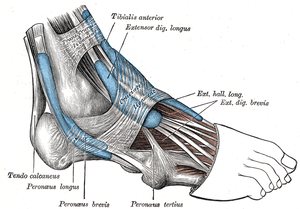
Le pied est la partie distale du membre inférieur de l'homme. Il est relié à la jambe par l'articulation de la cheville. Il supporte le poids du corps en position debout et permet la locomotion.
Un rétinaculum est une structure fibreuse destinée à maintenir les tendons contre les structures osseuses.